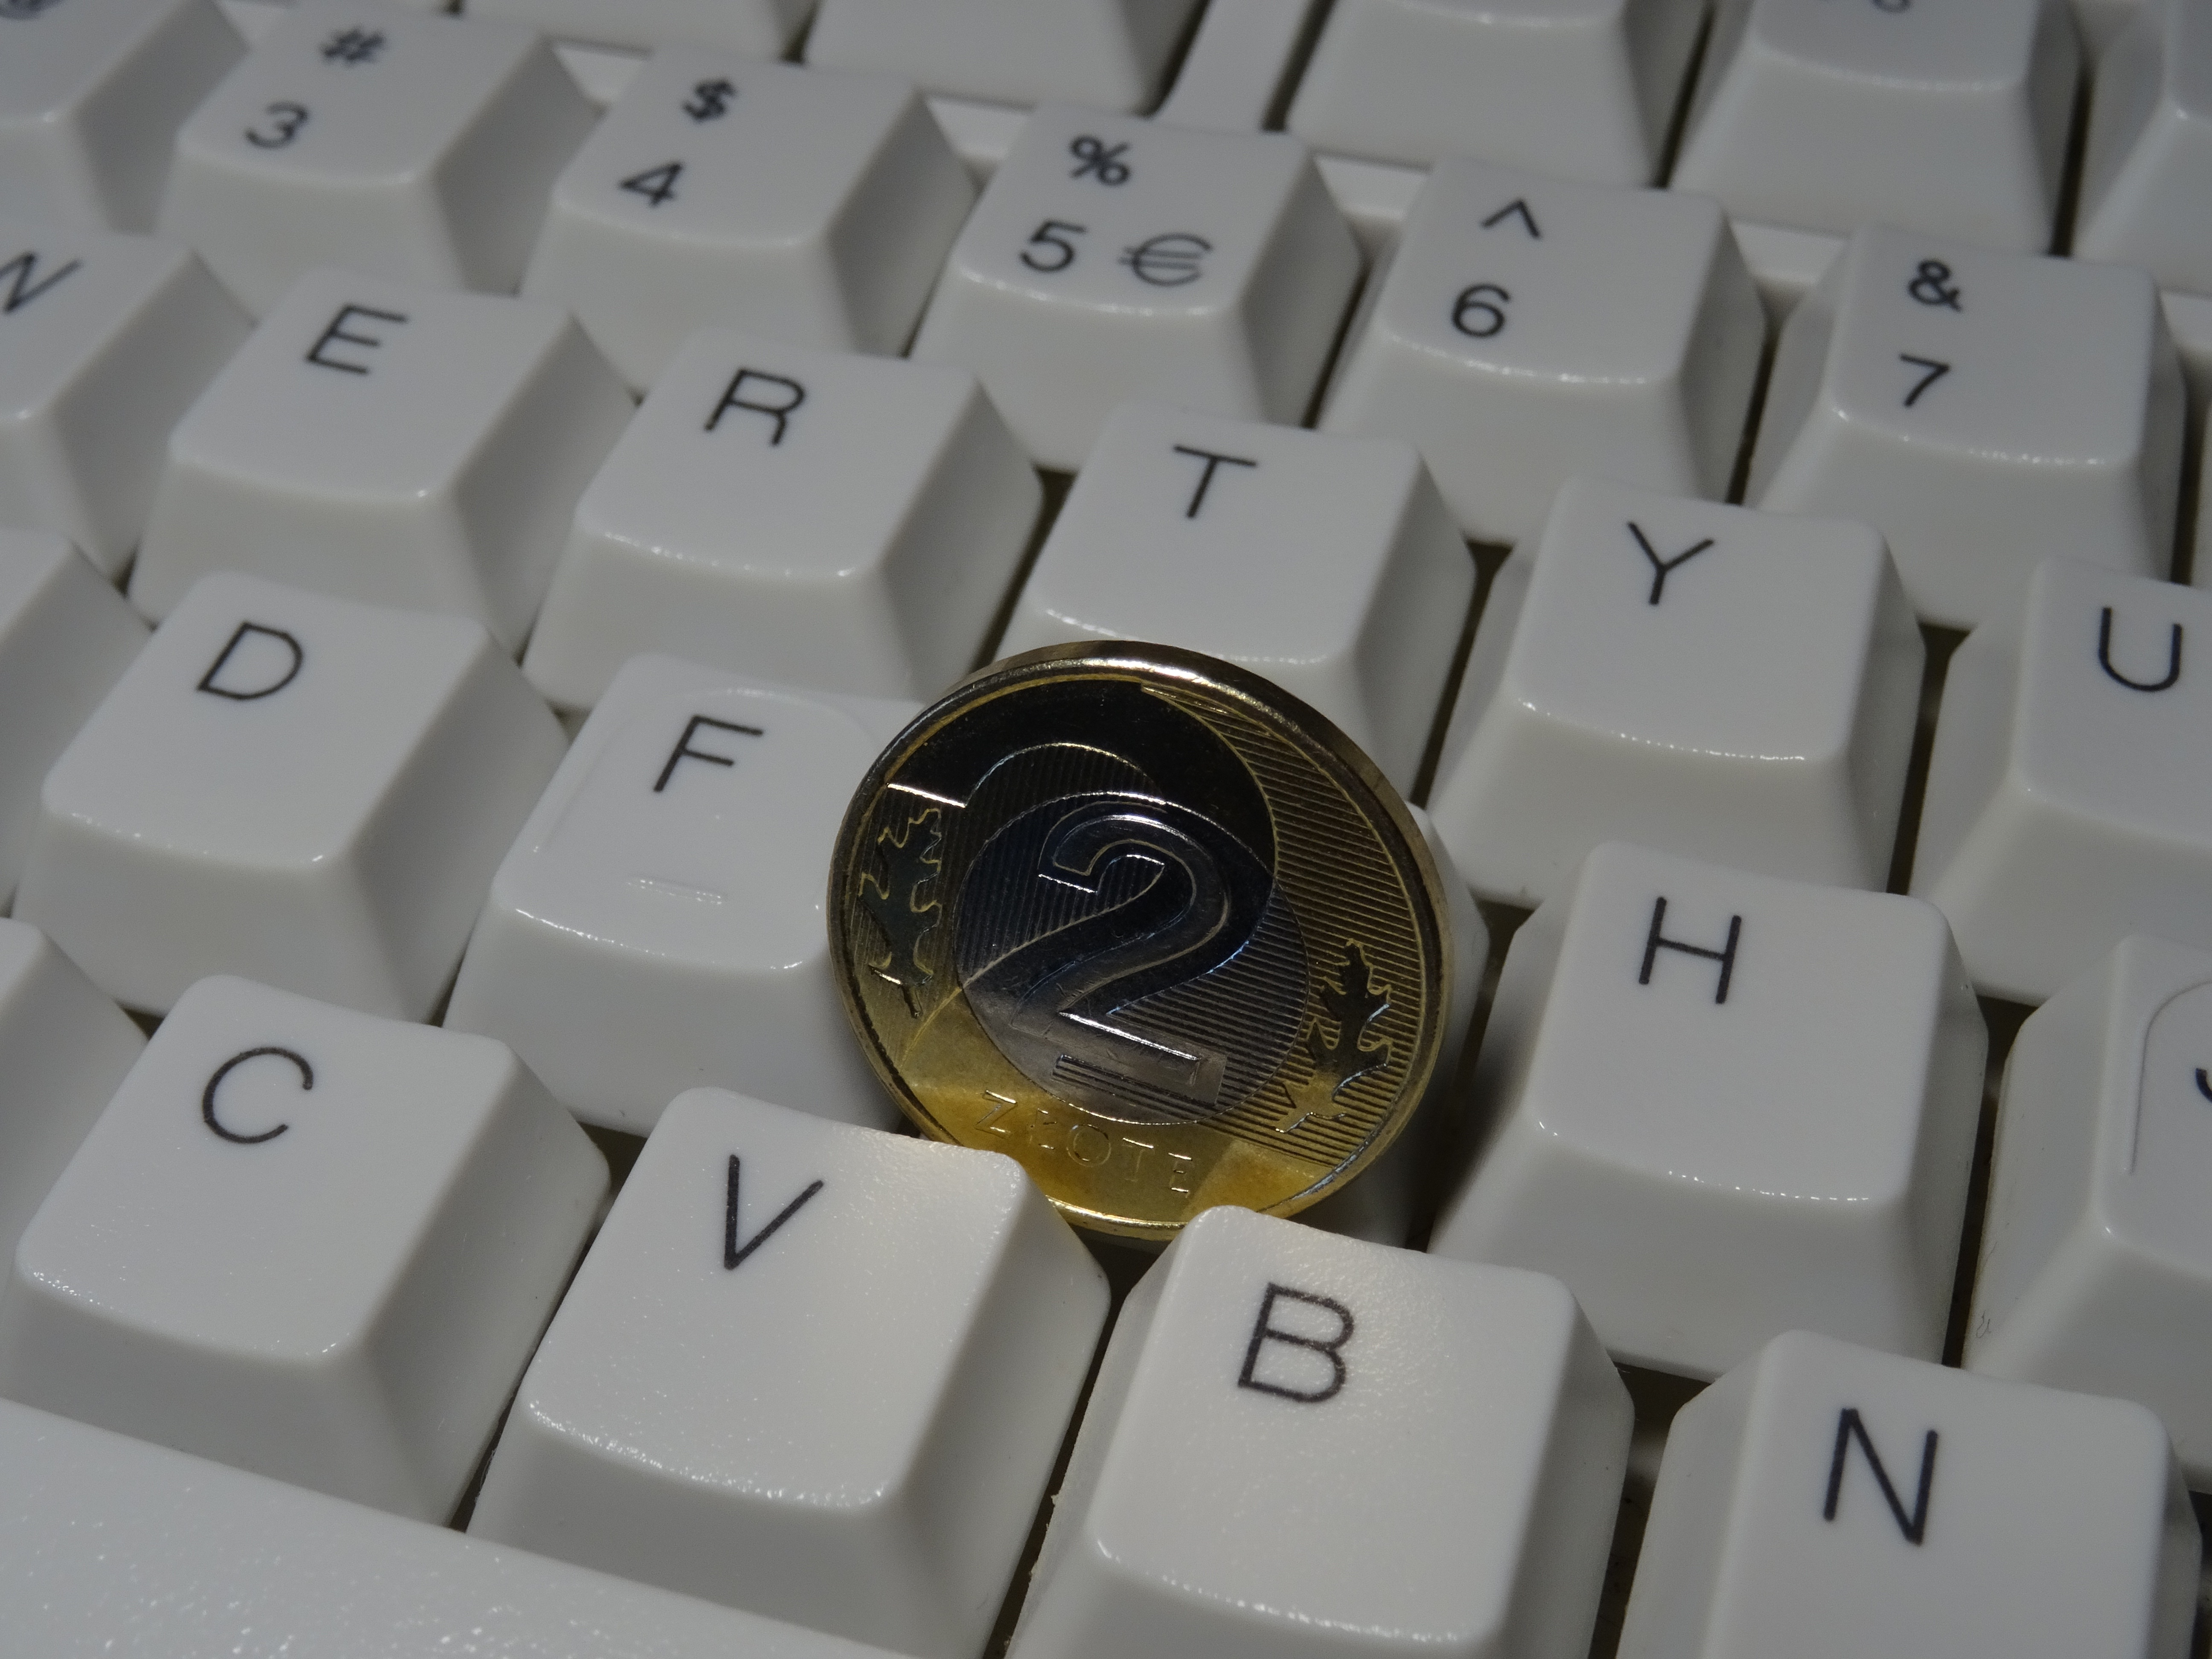
technology, white, number, golden, money, business, close up, font, gold, eye, currency, coin, organ, multimedia, save, payment, savings, safe, taxes, finance, amount, means of payment, prices, computer keyboard, pay, electronic device, musical keyboard